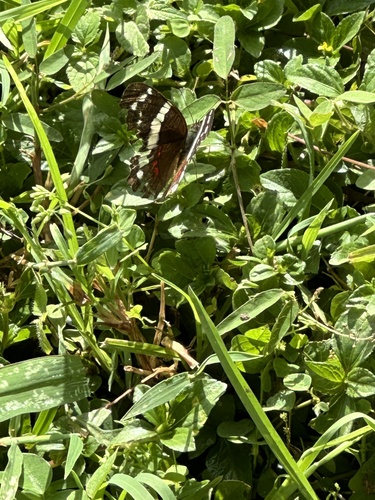
Scientific name: Anartia fatima
Common name: Banded peacock
Family: Nymphalidae
Order: Lepidoptera
Pollinator type: Primary pollinator
Habitat: Open areas and gardens
Geographic range: South America
Conservation status: Least Concern